Thom Serafin

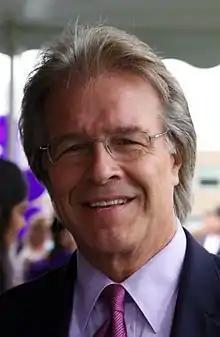
Thom Serafin (2015)

Thom Serafin is a public affairs consultant specializing in politics and media. He is the founder and CEO of Serafin & Associates, Inc., a Chicago-based firm specializing in crisis communication. Thom is active at his local parish, St. Francis Xavier in La Grange, and is a volunteer usher for Sunday mass. Crain's Chicago Business has included him in their list of Illinois' 20 most powerful political insiders.